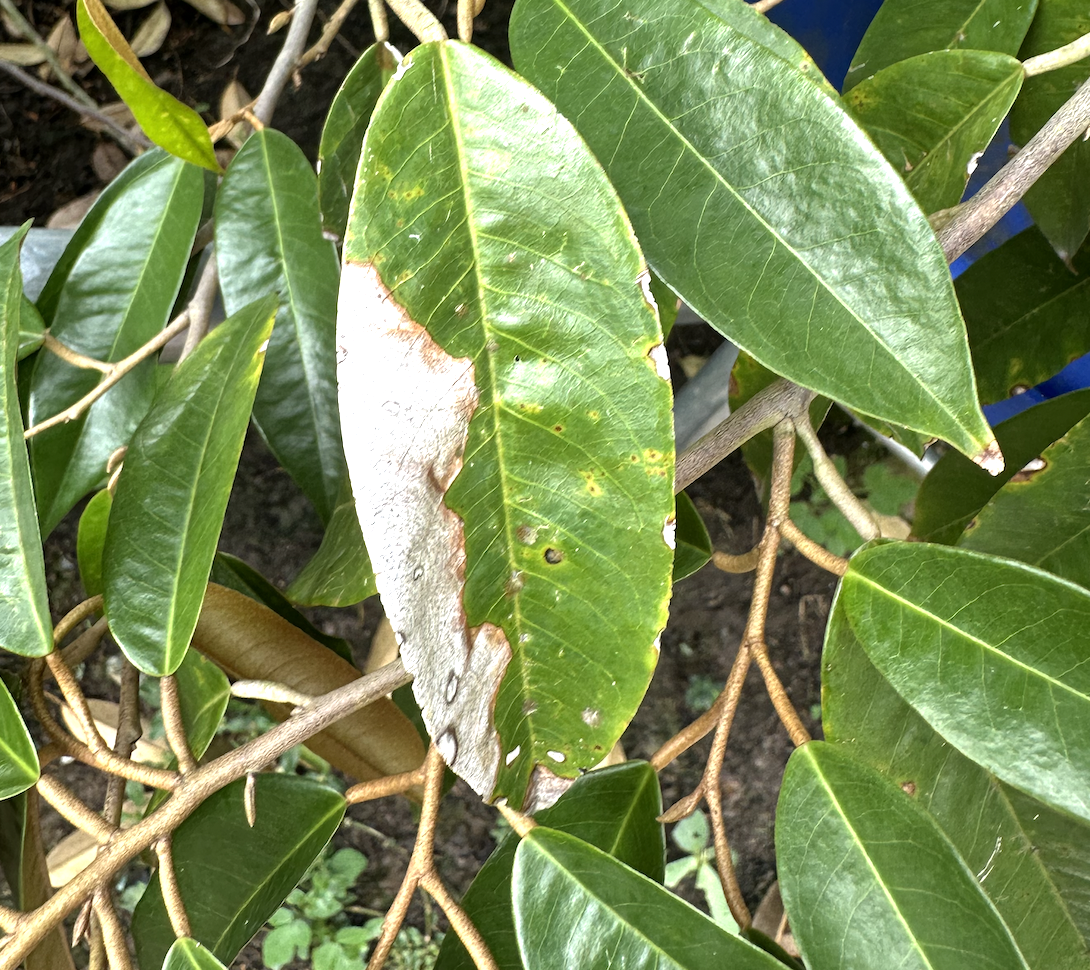
Label: anthracnose_disease